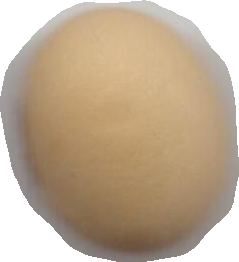
Variety: Anjasmoro